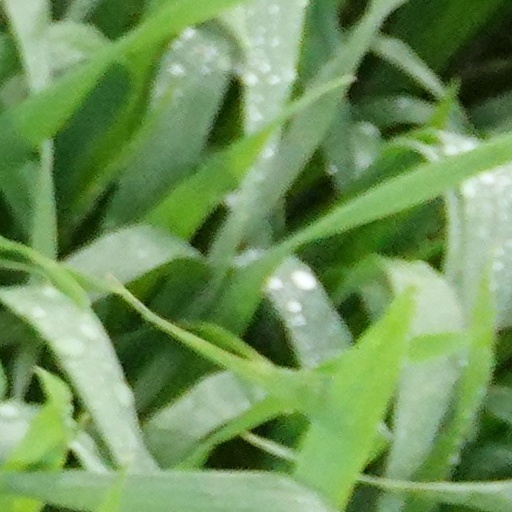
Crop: wheat